Iztacalco

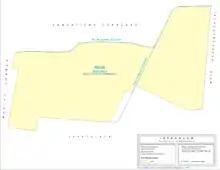
Hydrology map of the borough

The borough extends over 23.1 km2 or 2,317.4 hectares, all of which is urbanized. It accounts for 1.75% of the total territory of Mexico City, and it is the smallest of the 16 boroughs.